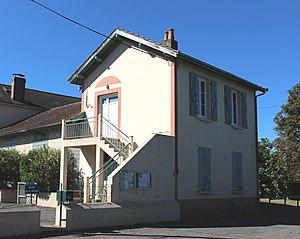
Mairie de Caussade-Rivière (Hautes-Pyrénées)
Caussade-Rivière est une commune française située dans le département des Hautes-Pyrénées, en région Occitanie.